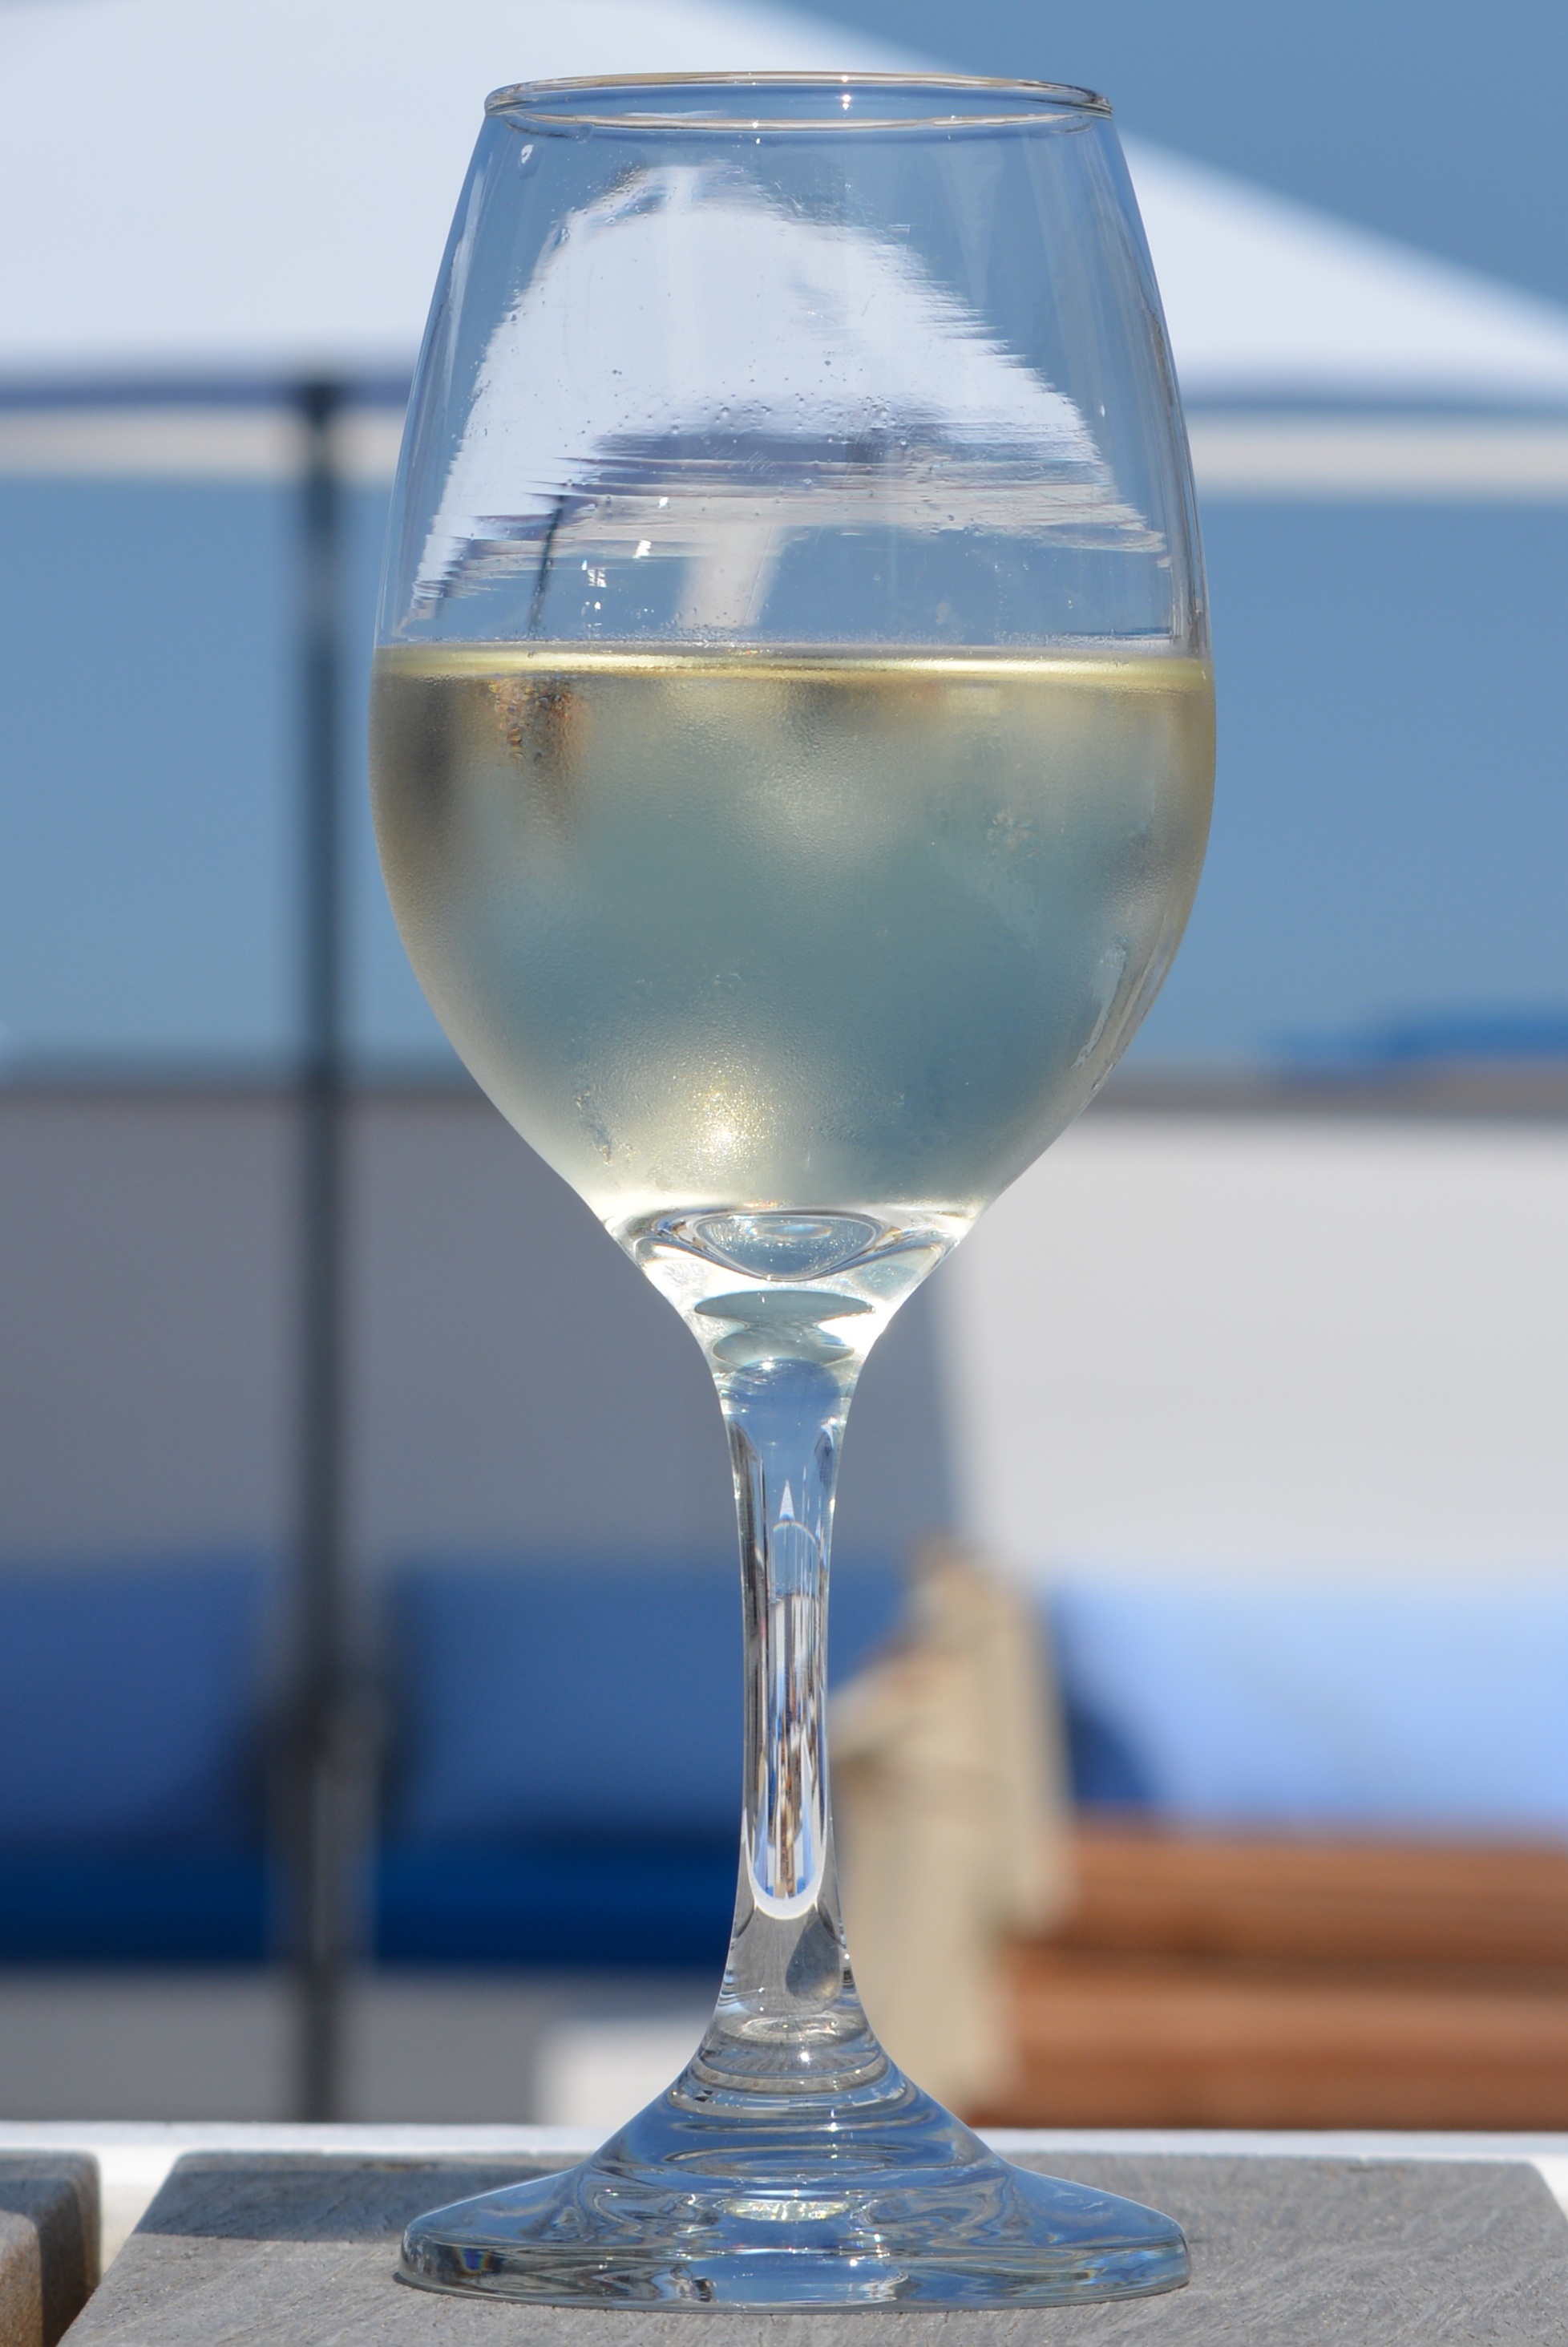
water, wine, glass, reflection, holiday, drink, blue, cocktail, blue sky, wine glass, relaxation, parasol, enjoy, white wine, stemware, alcoholic beverage, distilled beverage, drinkware, champagne stemware